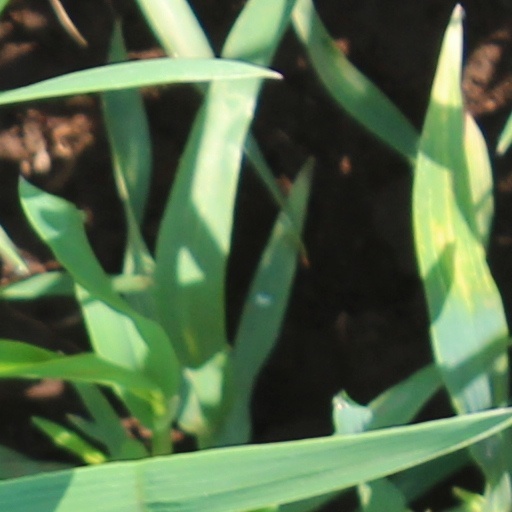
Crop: wheat